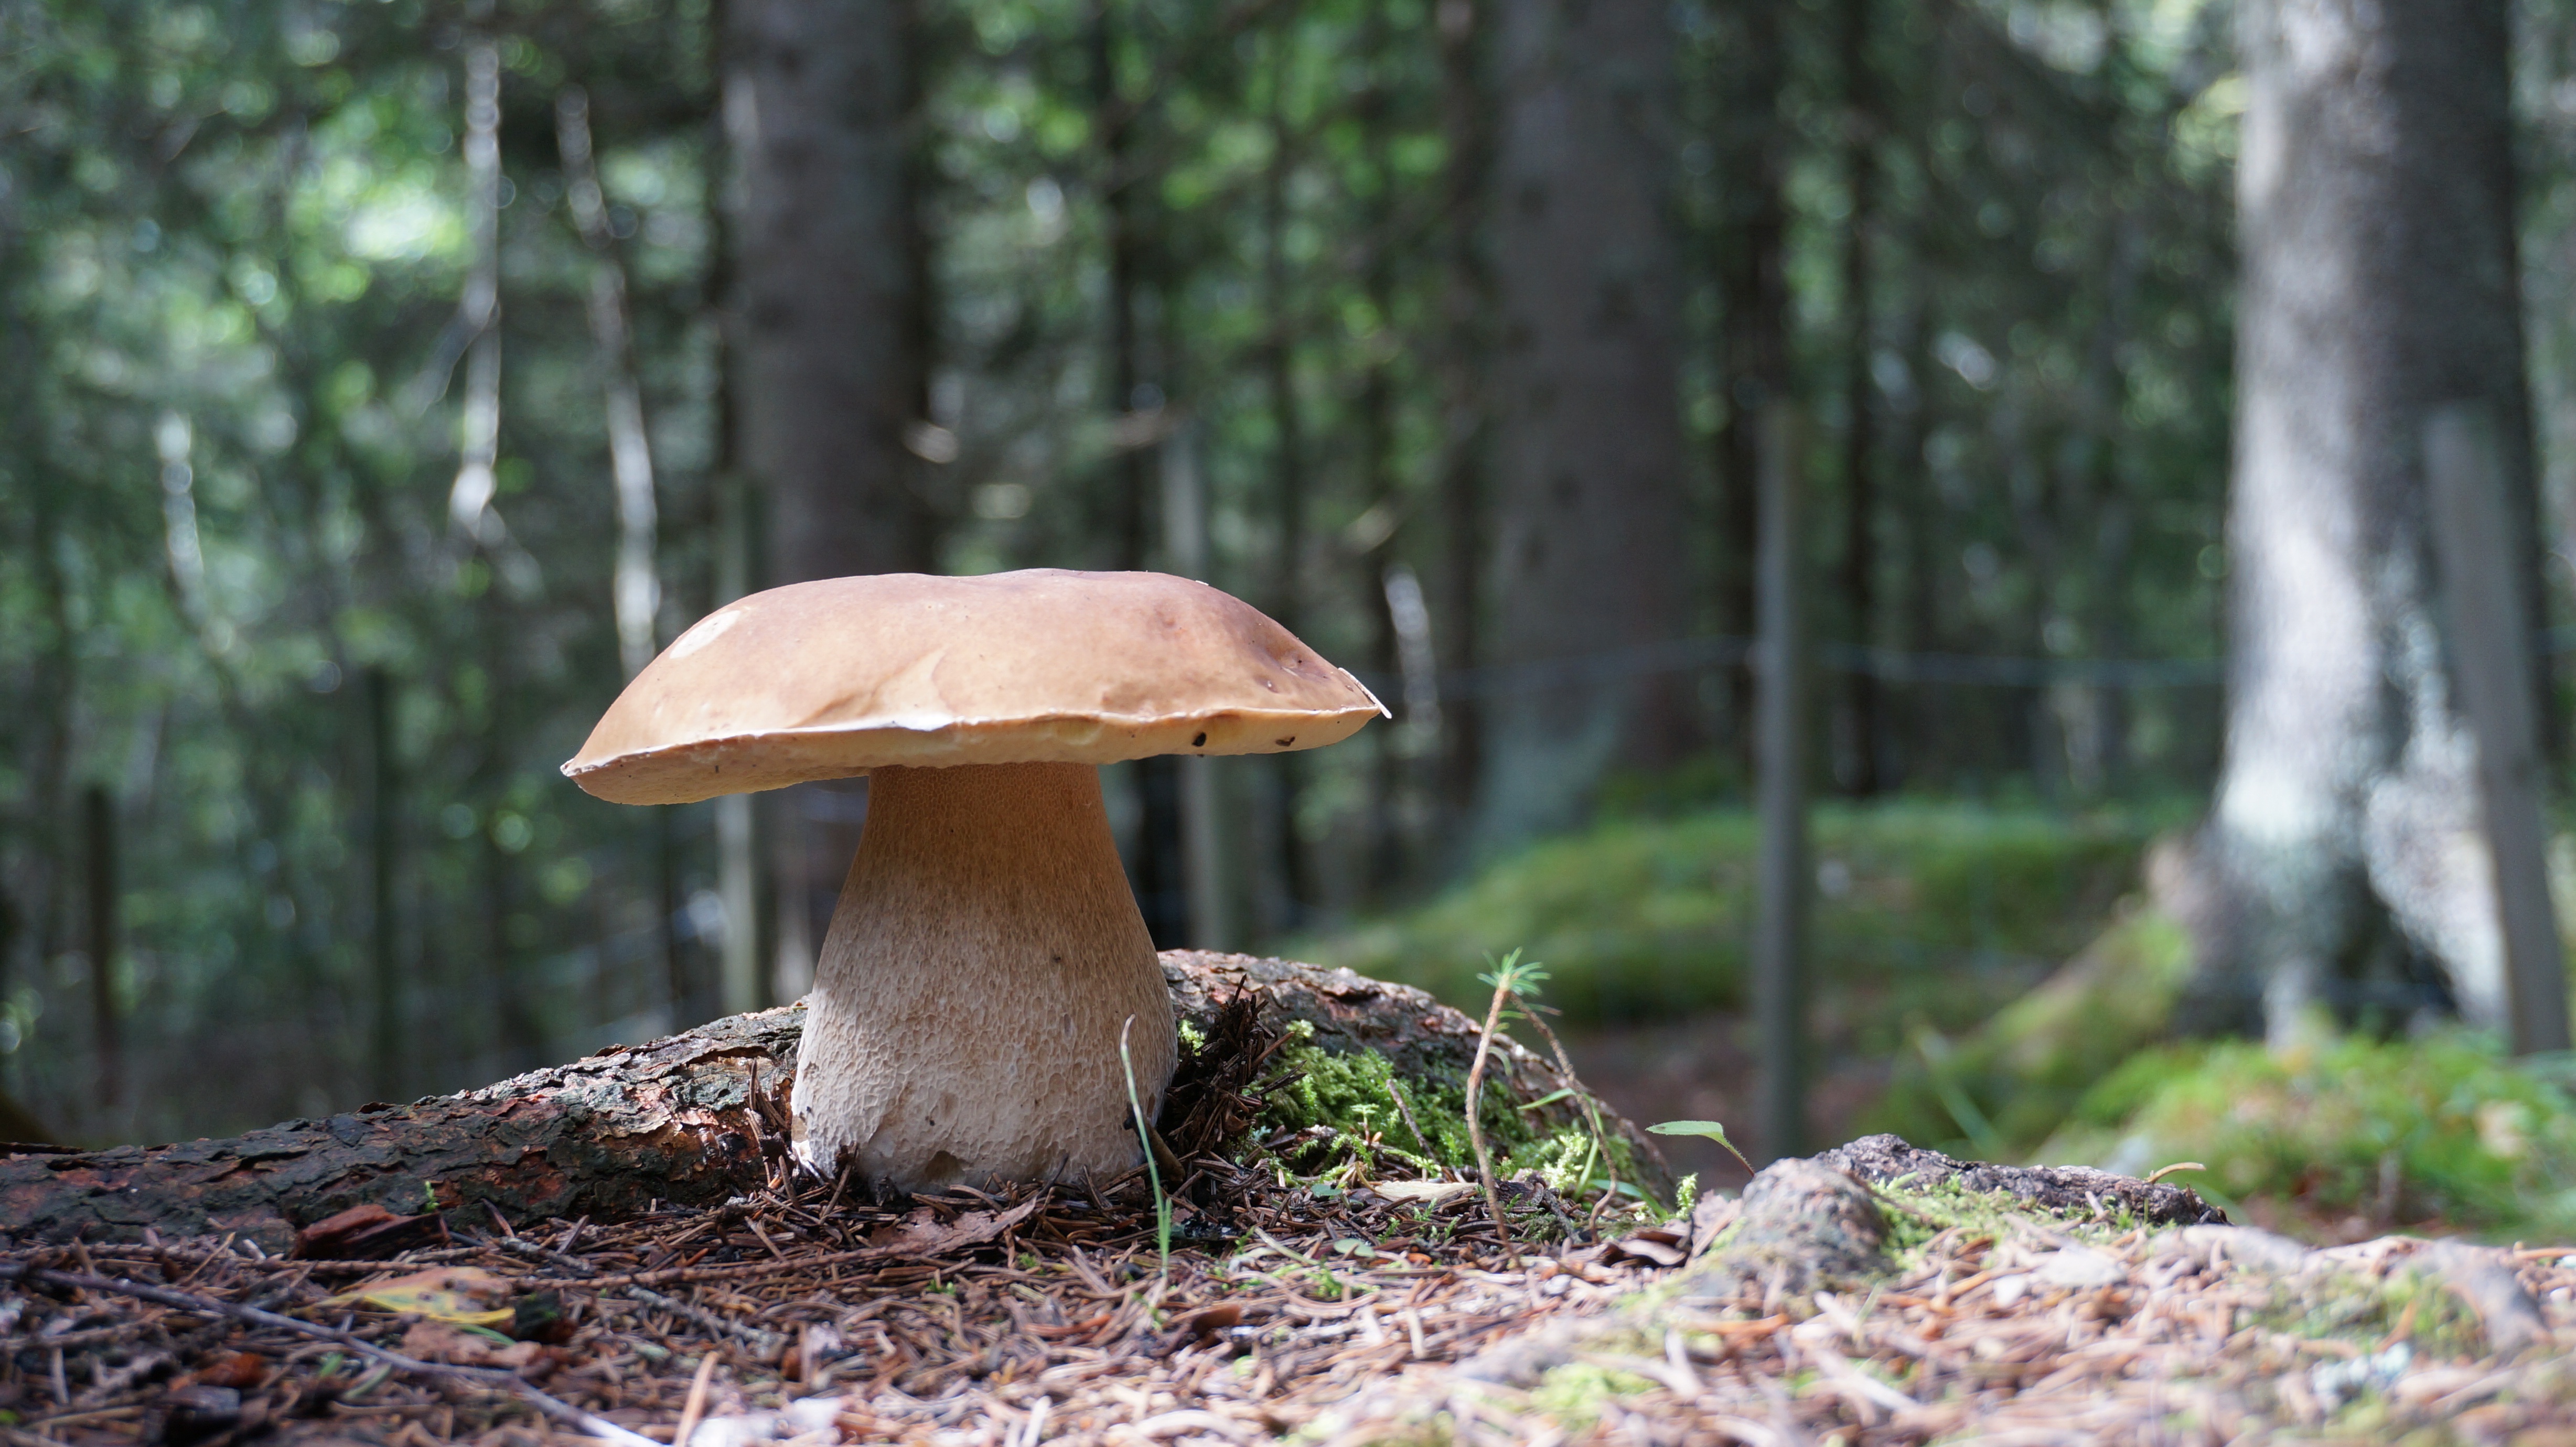
tree, nature, forest, wood, trunk, wildlife, autumn, mushroom, fauna, fungus, woodland, habitat, bolete, porcini, grzyb, boletus edulis, ceps, natural environment, penny bun